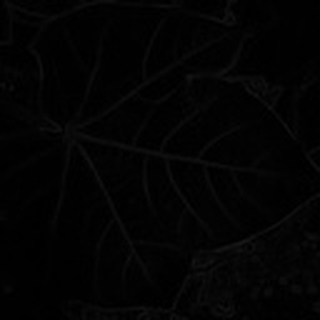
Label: healthy_cotton